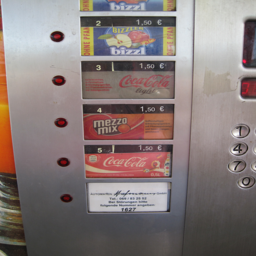
brand in the vending machines